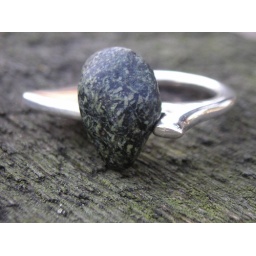
Hand crafted sterling silver ring that wraps itself around a very cool river rock.